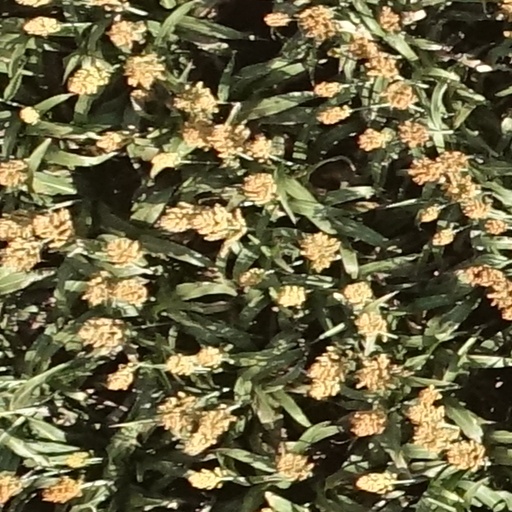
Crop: sorghum